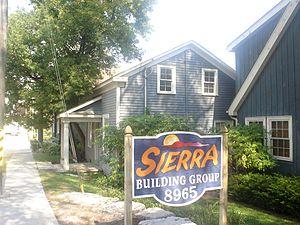
Markham est une municipalité ontarienne.